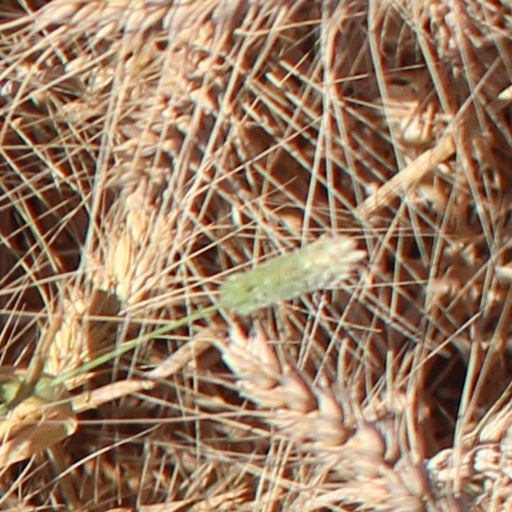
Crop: wheat